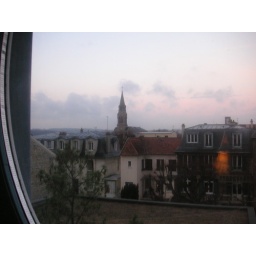
view from bathroom in valentine's house